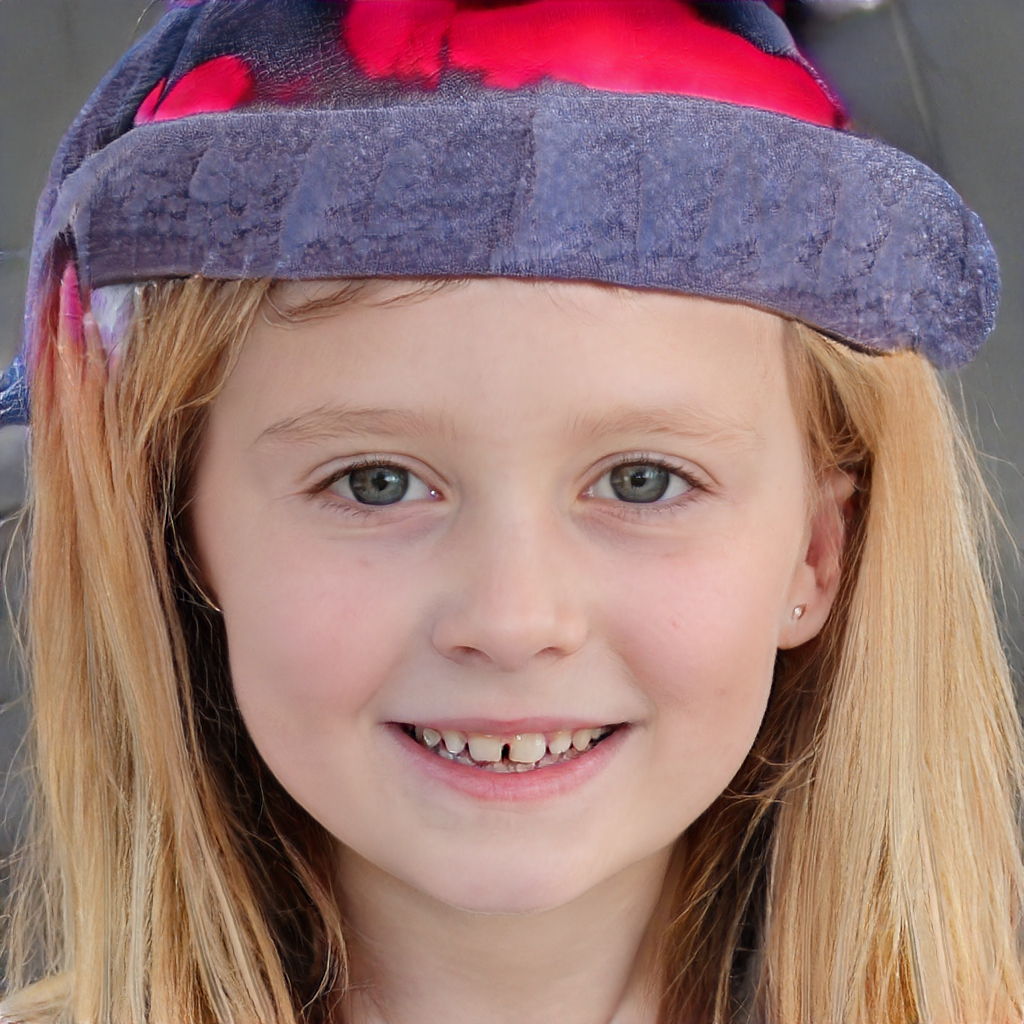
Label: No Watermark